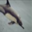
Label: dolphin